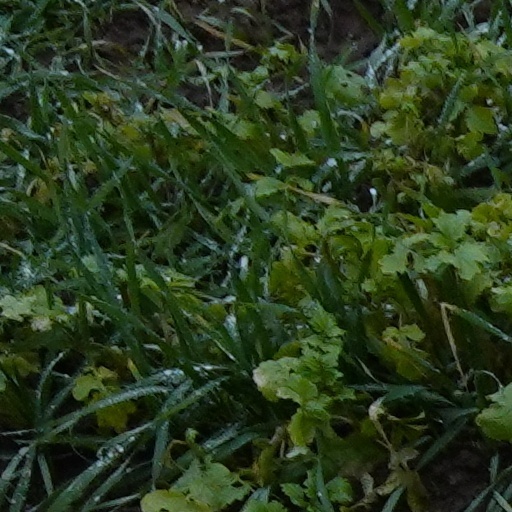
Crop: wheat